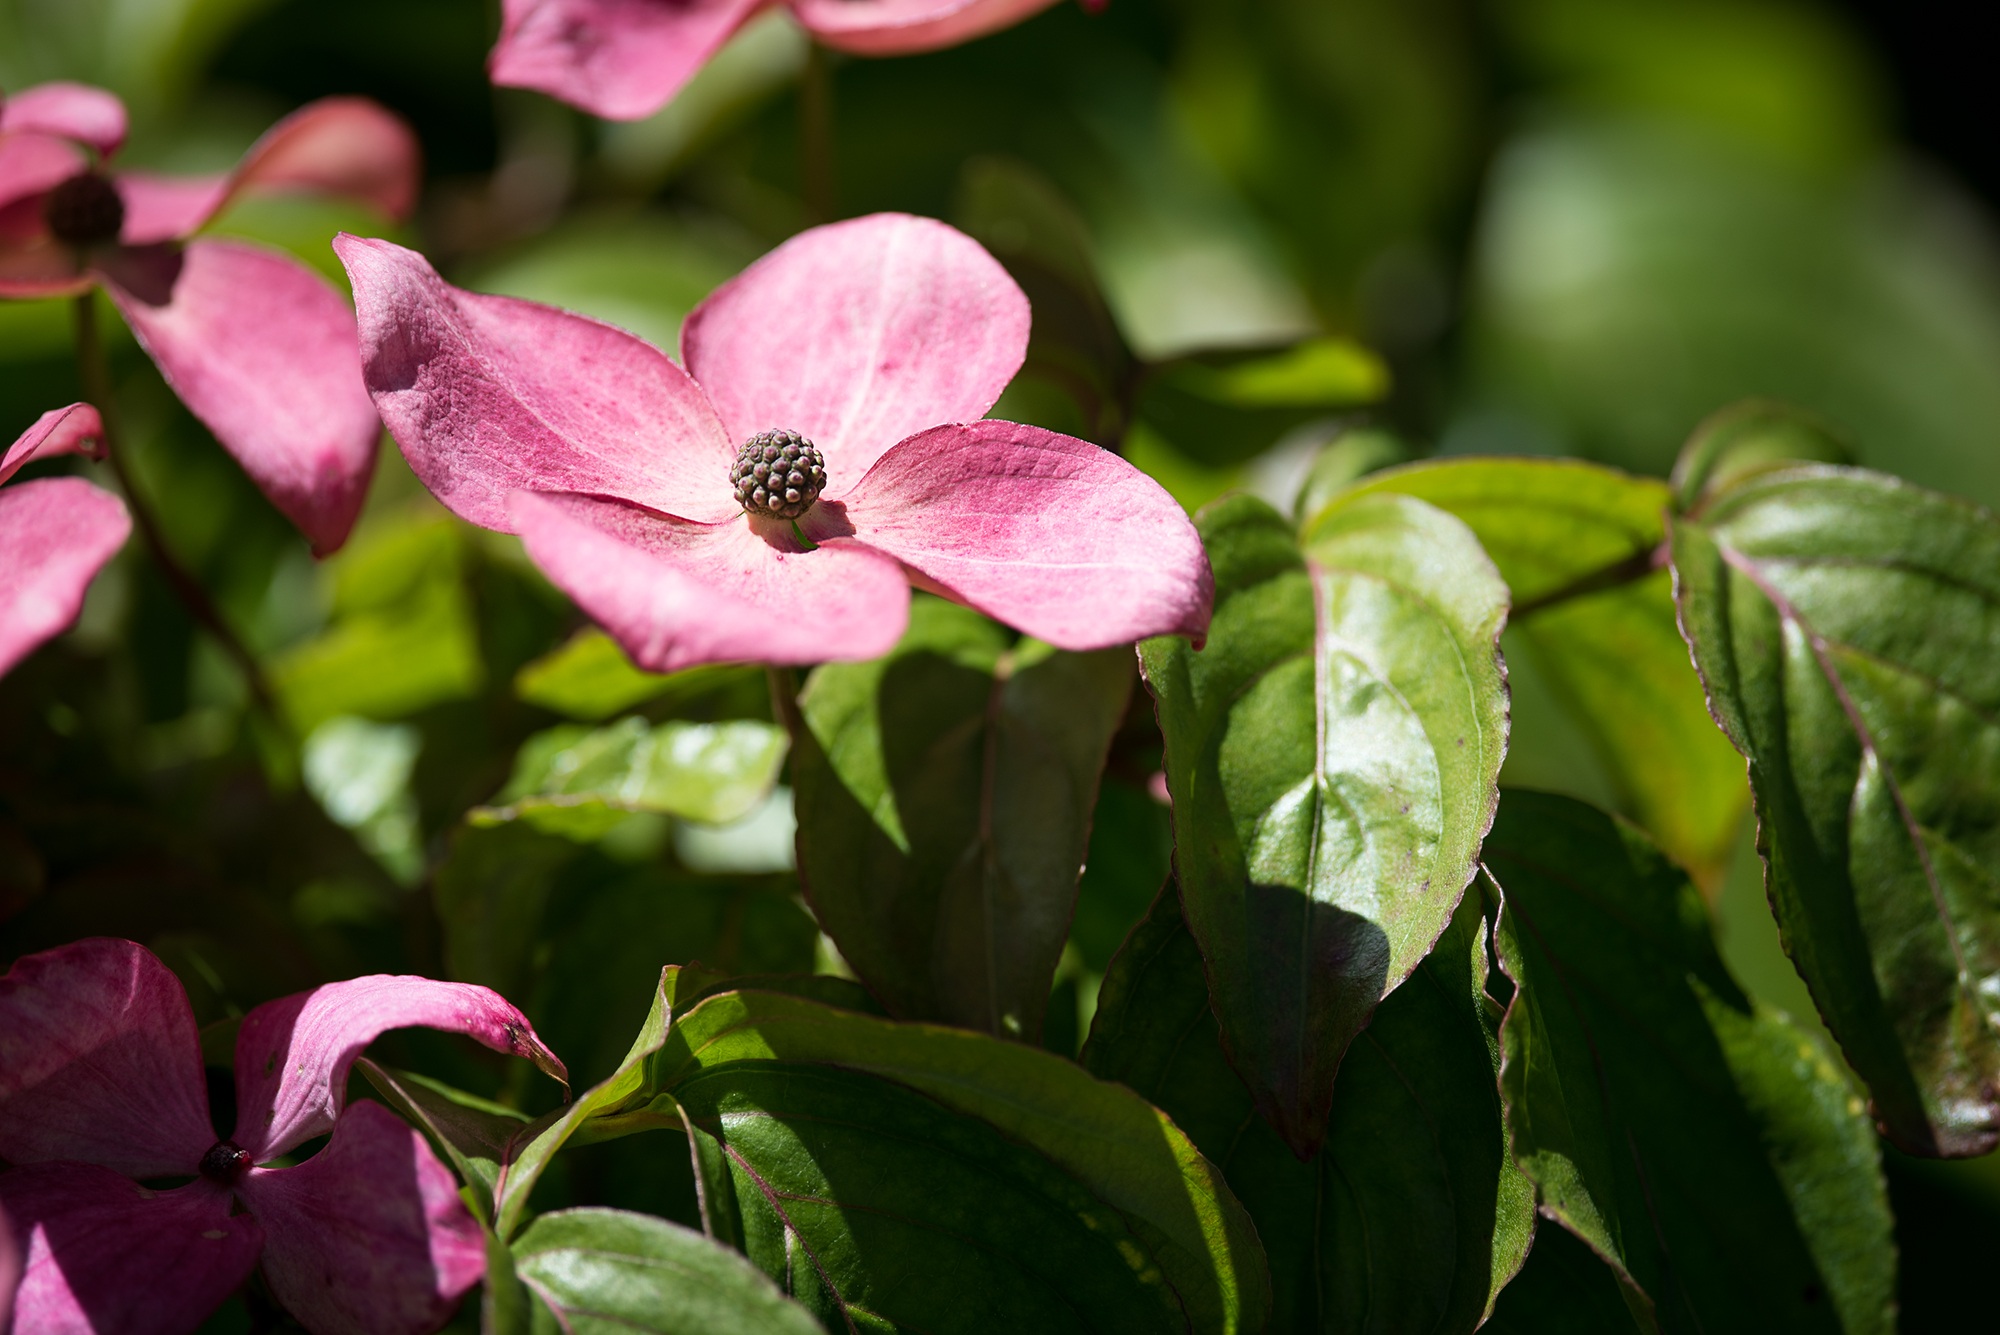
nature, blossom, plant, sun, leaf, flower, petal, bloom, summer, green, botany, garden, pink, close, flora, wildflower, close up, shrub, dogwood, pink flower, macro photography, flowering plant, land plant